Portrait of Sir Thomas More

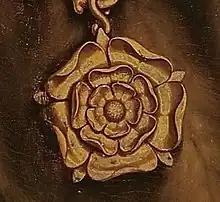
Detail of Tudor rose on the Collar of Esses livery chain

Portrait of Sir Thomas More is an oak panel painting created in 1527 by the German artist and printmaker Hans Holbein the Younger, now in the Frick Collection in New York.